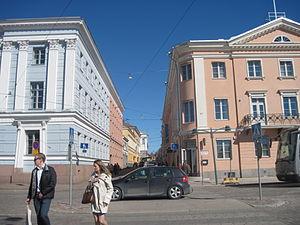
Katariinankatu est une rue du quartier de Kruununhaka au centre d'Helsinki en Finlande.